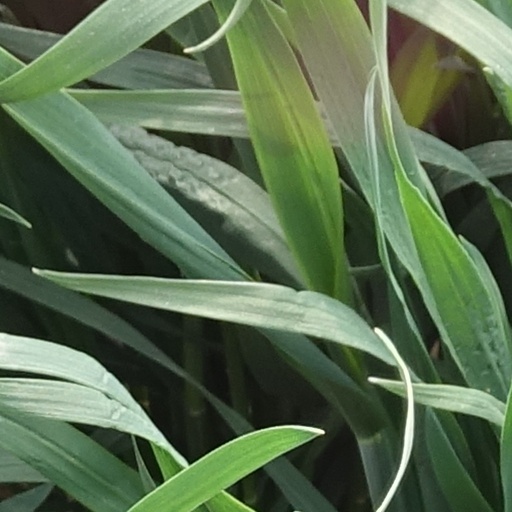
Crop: wheat